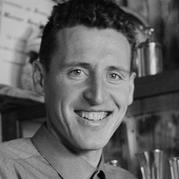
Age: 26